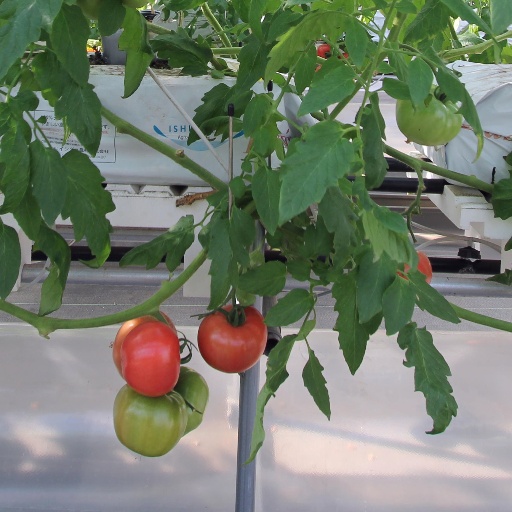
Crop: tomato